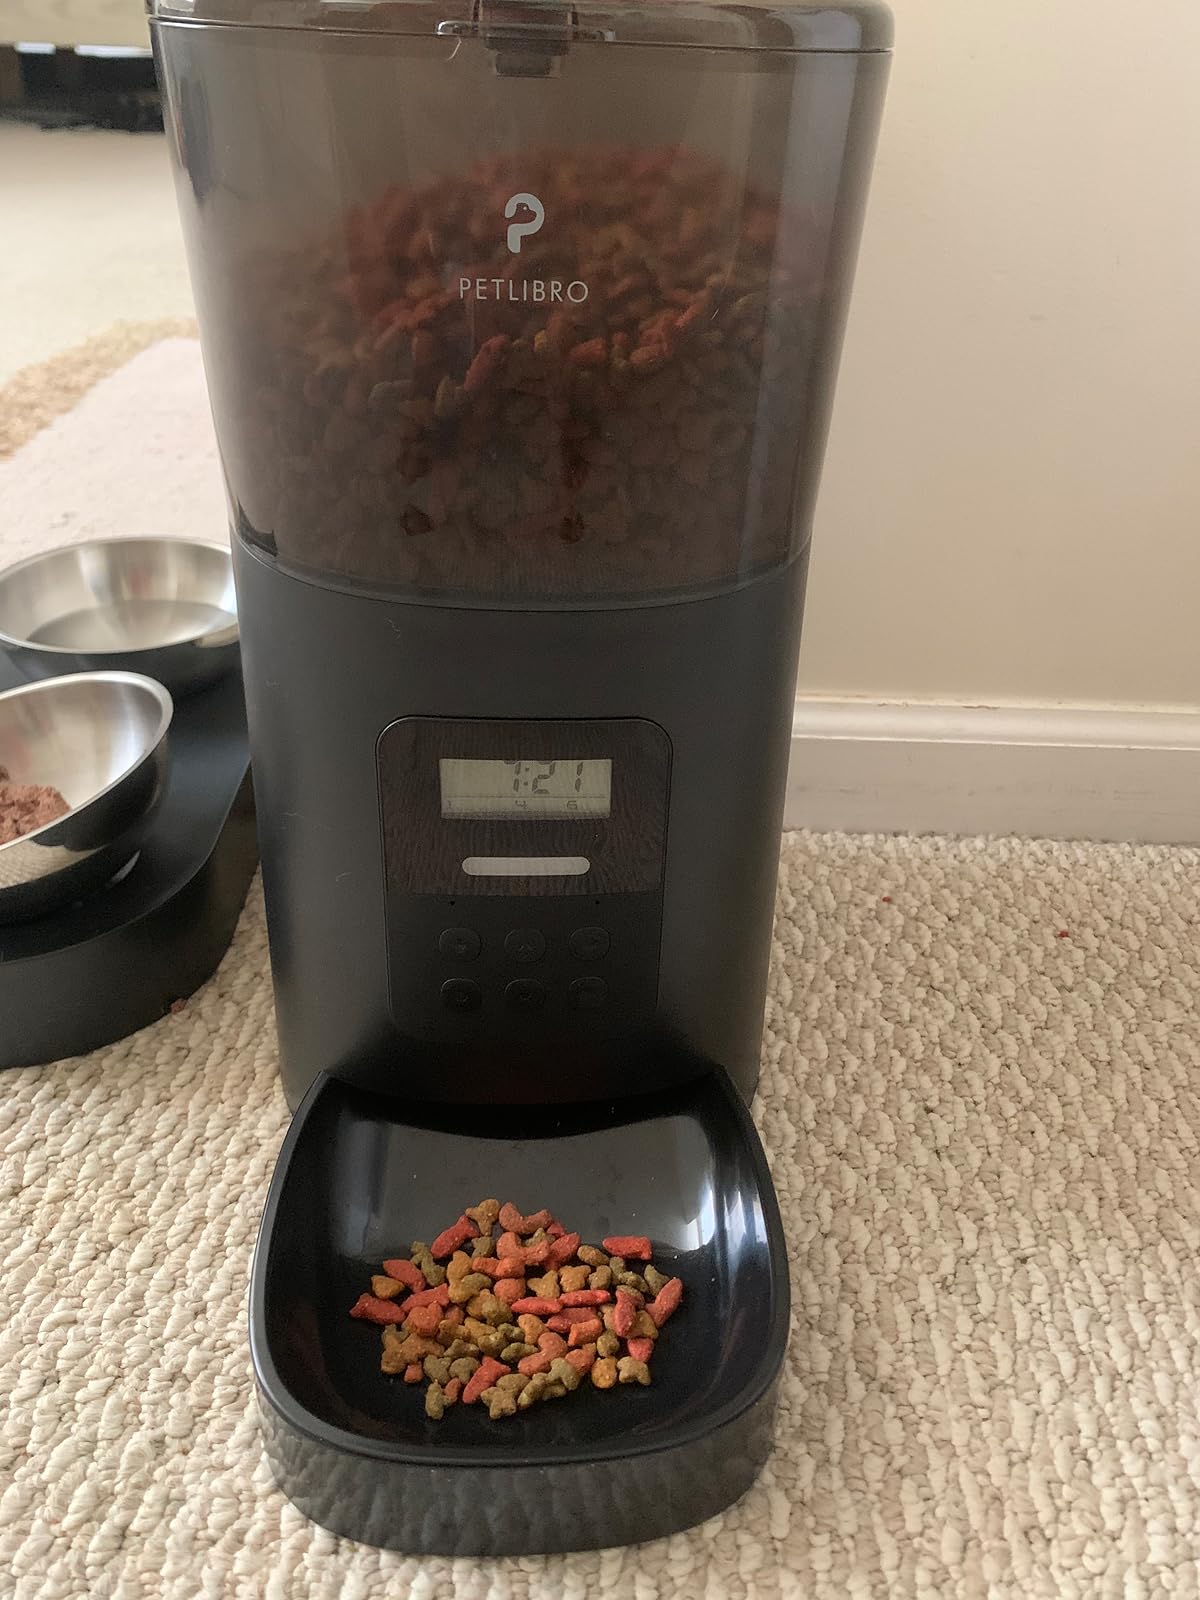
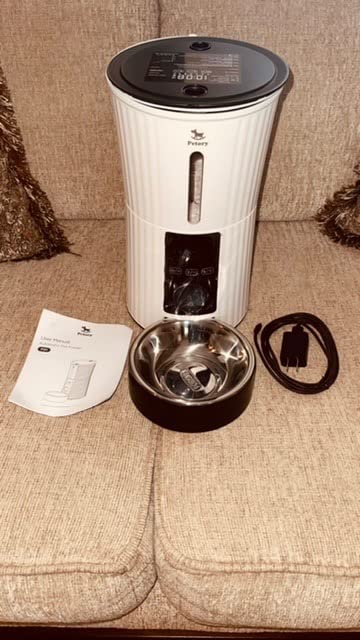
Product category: items_feeder
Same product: no